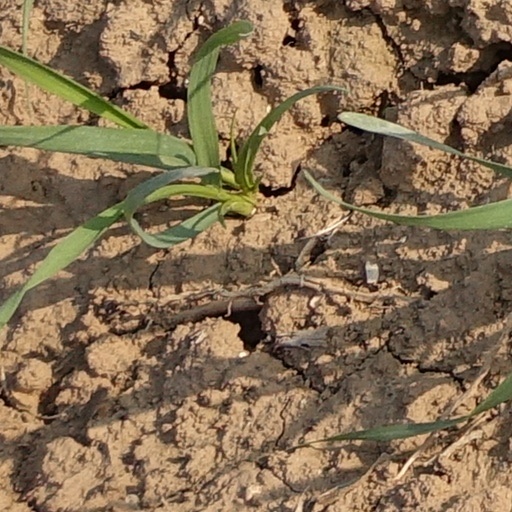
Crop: wheat